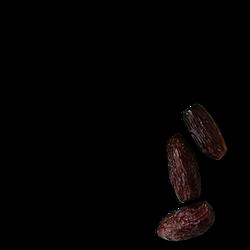
Label: Dates